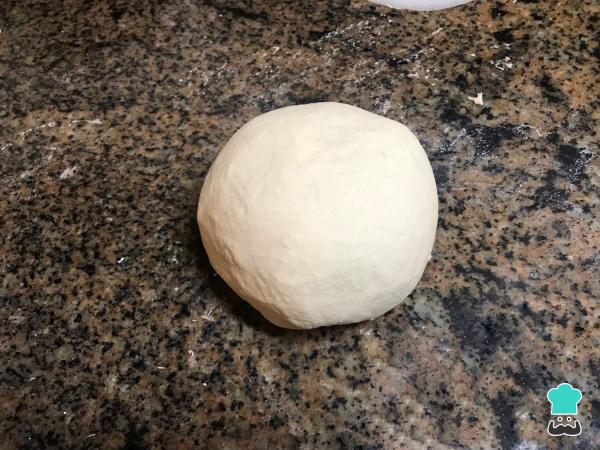
Tapa la masa y déjala reposar unos 30 minutos.